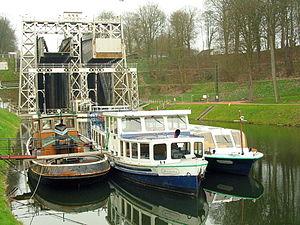
Strépy-Bracquegnies (Belgique), l'ascenseur hydraulique à bateaux numéro 3.
Strépy-Bracquegnies est une section de la ville belge de La Louvière, située en Wallonie dans la province de Hainaut.
Un ascenseur à bateaux est un dispositif de franchissement de dénivelé pour bateaux, permettant à une embarcation de franchir rapidement de grandes différences de niveau entre deux plans d'eau.
Cette page regroupe l'ensemble du patrimoine immobilier classé de la ville belge de La Louvière.